Epistle of Barnabas

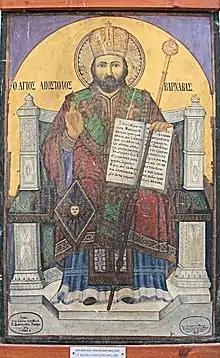
Icon of Saint Barnabas with the text of Luke 10:16−19

The Epistle was viewed as authoritative scripture by some Christians in the early centuries of church history. It was attributed to Barnabas, the companion of Paul the Apostle, by Clement of Alexandria (c. 150 – c. 215) and Origen (c. 184 – c. 253). Clement quotes it with phrases such as "the Apostle Barnabas says." Origen speaks of it as "the General Epistle of Barnabas", a phrase usually associated with canonical non-Pauline epistles.